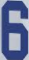
Number: 6